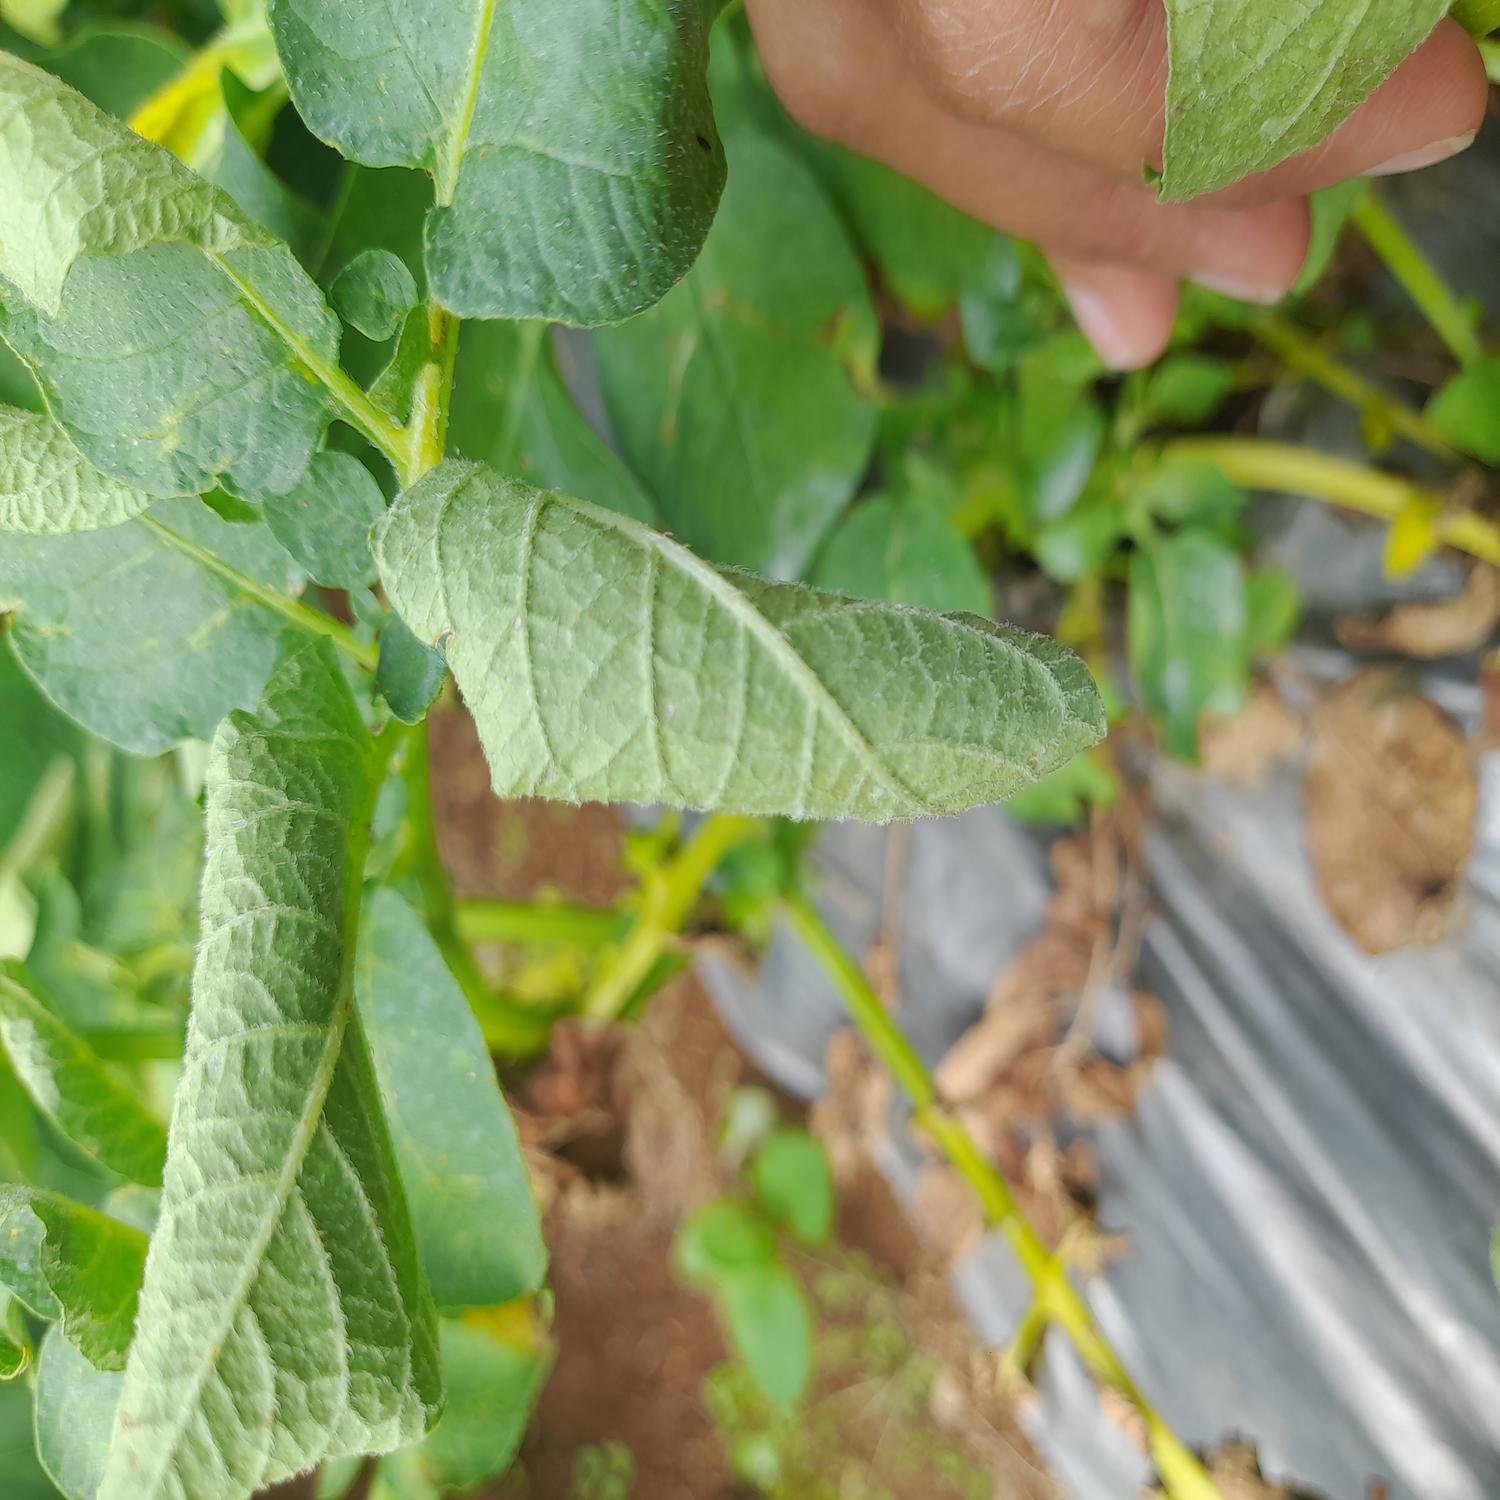
Label: Bacteria